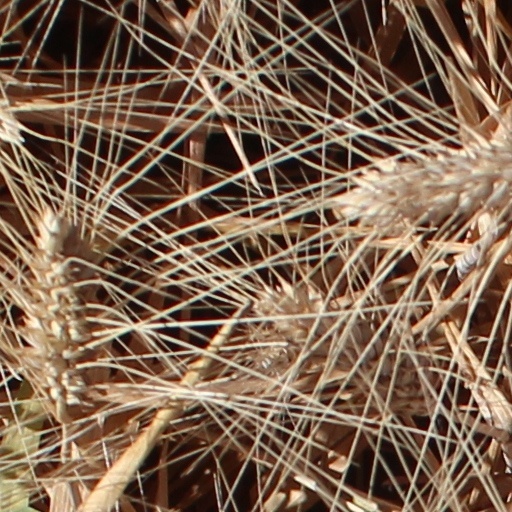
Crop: wheat